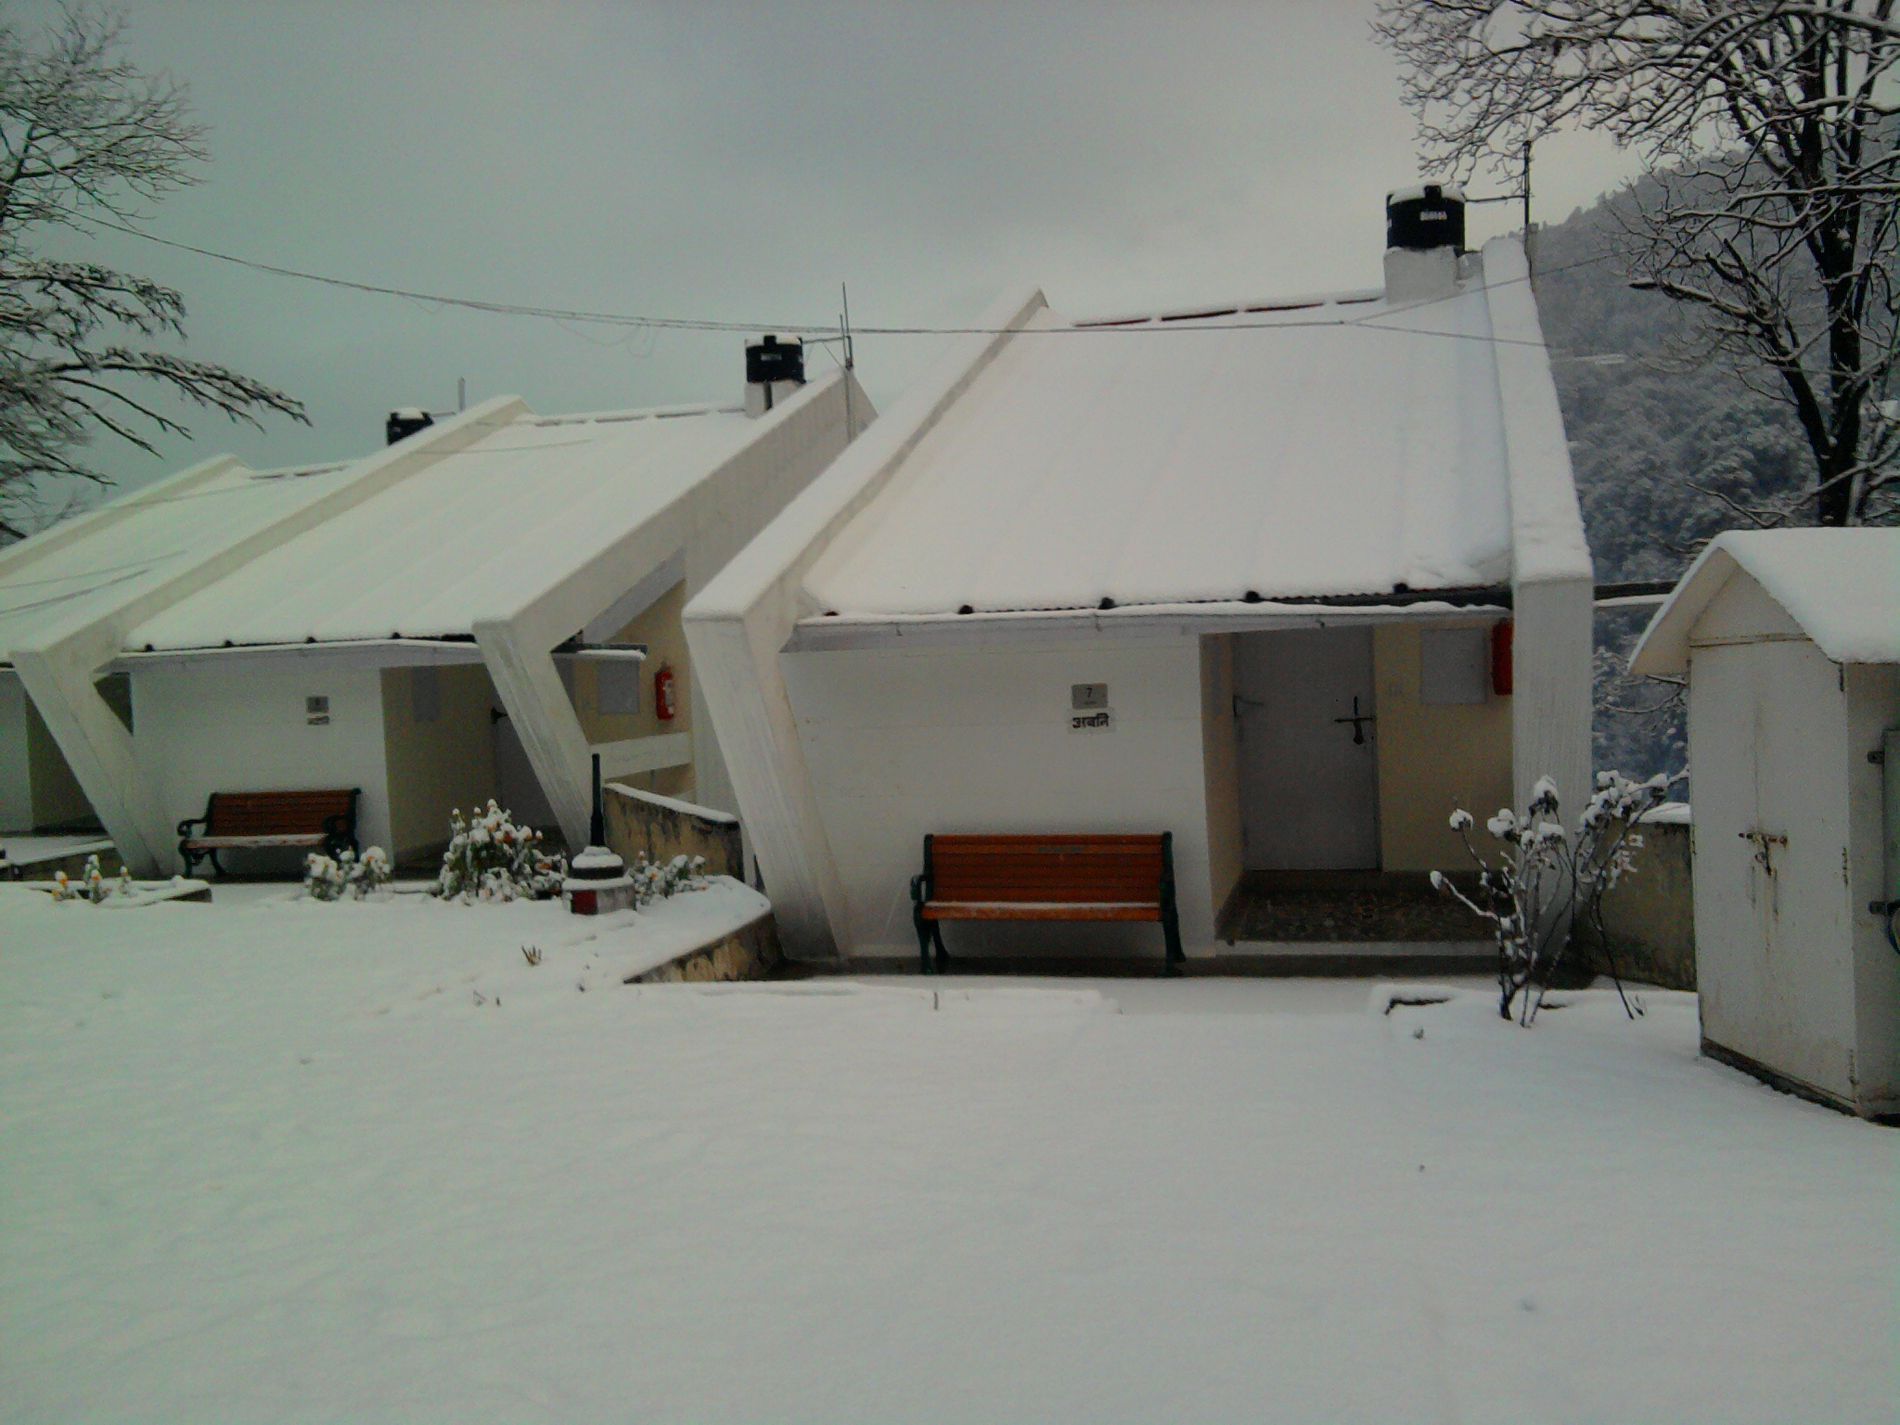
Snow cabins.
Small white cabins covered in snow stand quietly in a winter scene. Benches and leafless trees add a calm and cold touch to the view.
A landscape photo taken from a direct front angle at eye level, in a color palette of white, grey, light brown and dark green. The atmosphere is peaceful.
Labels: Architecture, Building, Outdoors, Shelter, Countryside, Hut, Nature, Rural, Bench, Furniture, Housing, Person, House, Snow, Plant, Tree, Shack, Neighborhood, Winter, Cottage, Cabin, Ice, Weather, trees, cabins, Sky, Benches, leafless trees
Camera: Samsung GT-S5233A